Southwest Side Historic District

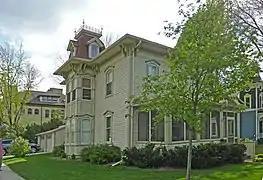
The Ovren House, located in the district.

The Southwest Side Historic District is a neighborhood in Stoughton, Wisconsin with over 100 contributing properties in various styles built as early as 1856. It was added to the State and the National Register of Historic Places in 1997.